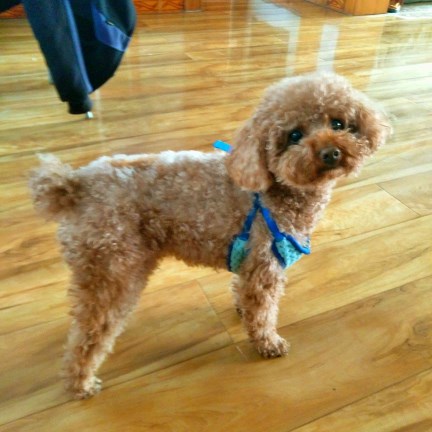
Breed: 7449-n000128-teddy